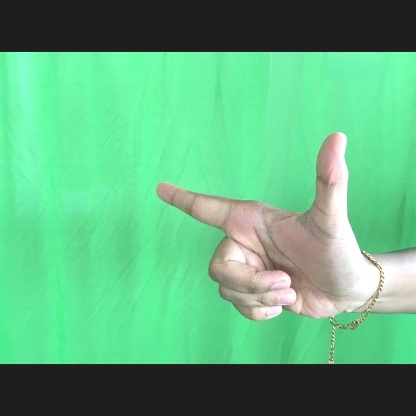
Mudra: Chandrakala